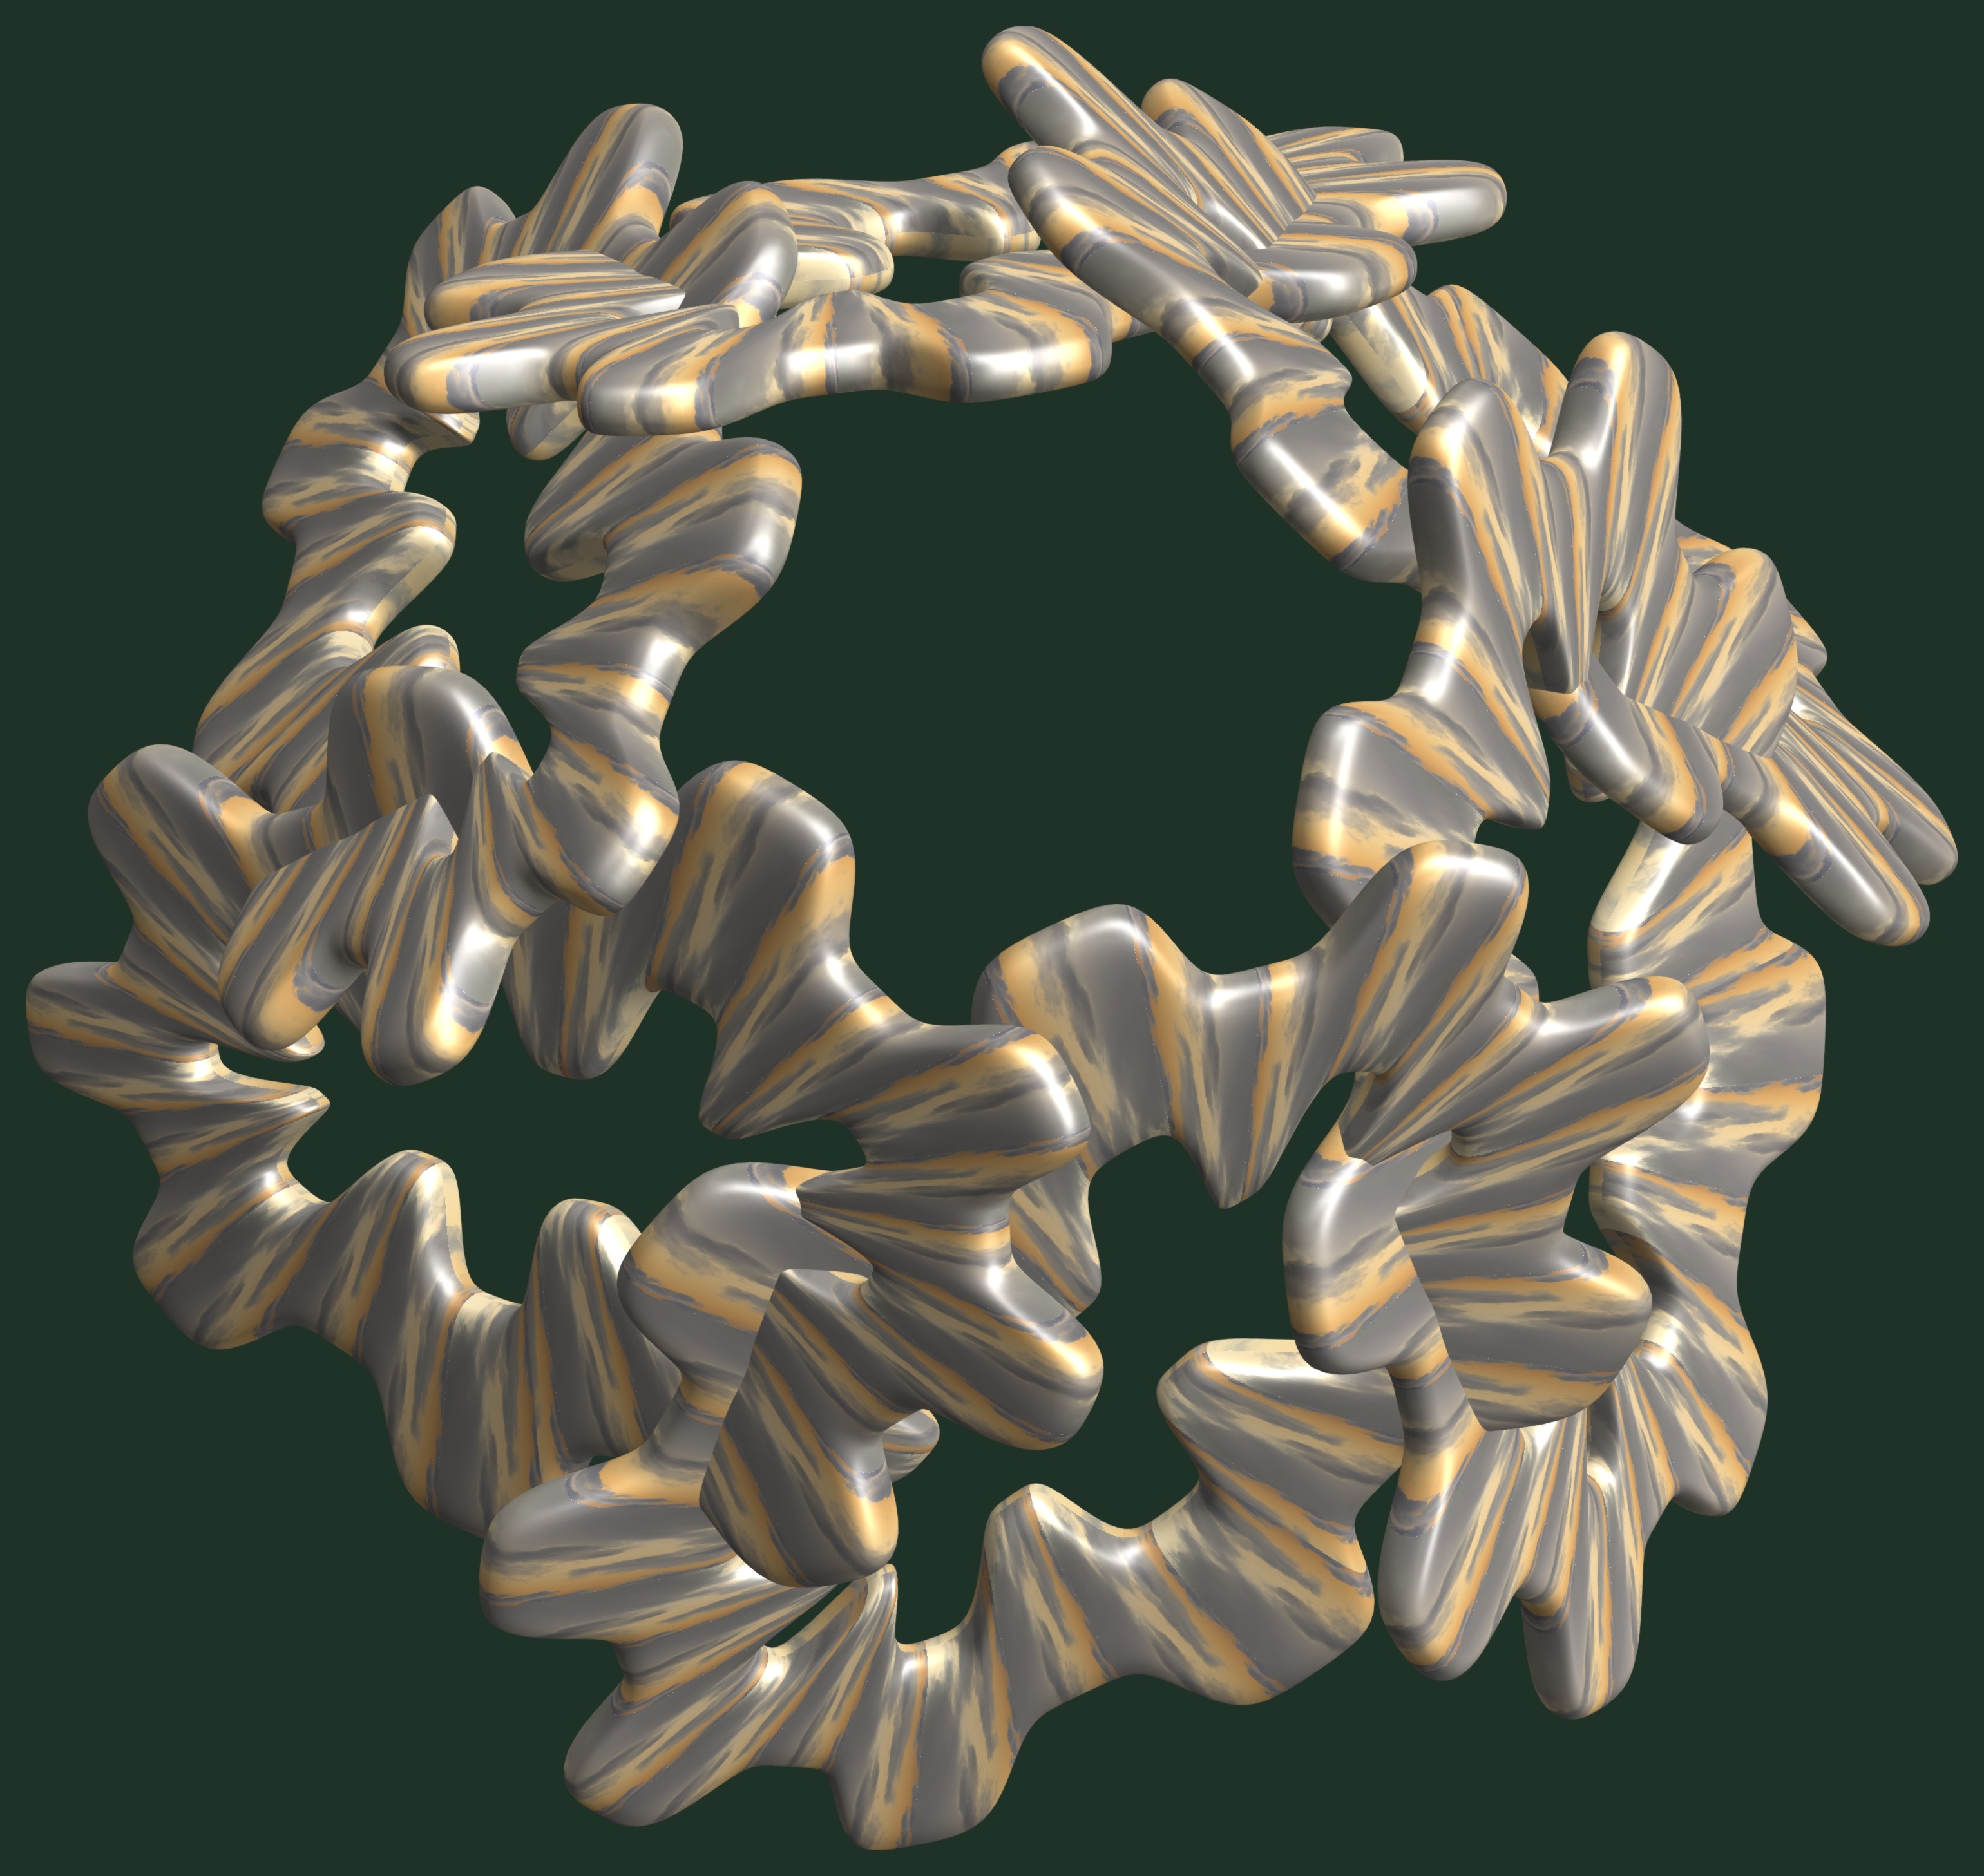
structure, texture, flower, petal, pattern, jewellery, design, silver, symmetry, 3d, graphic, torus, mathematica, cg, parametricplot3d, code, program, algorithm, abstruct, mapping